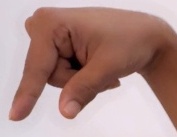
ASL sign: Q